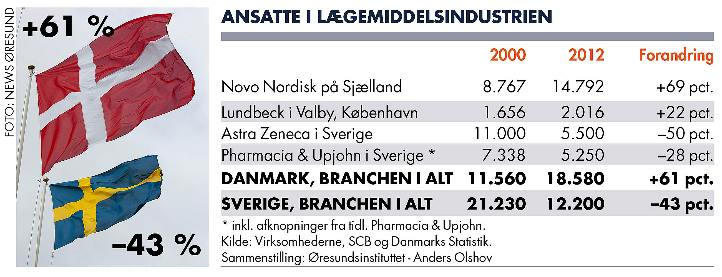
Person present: No